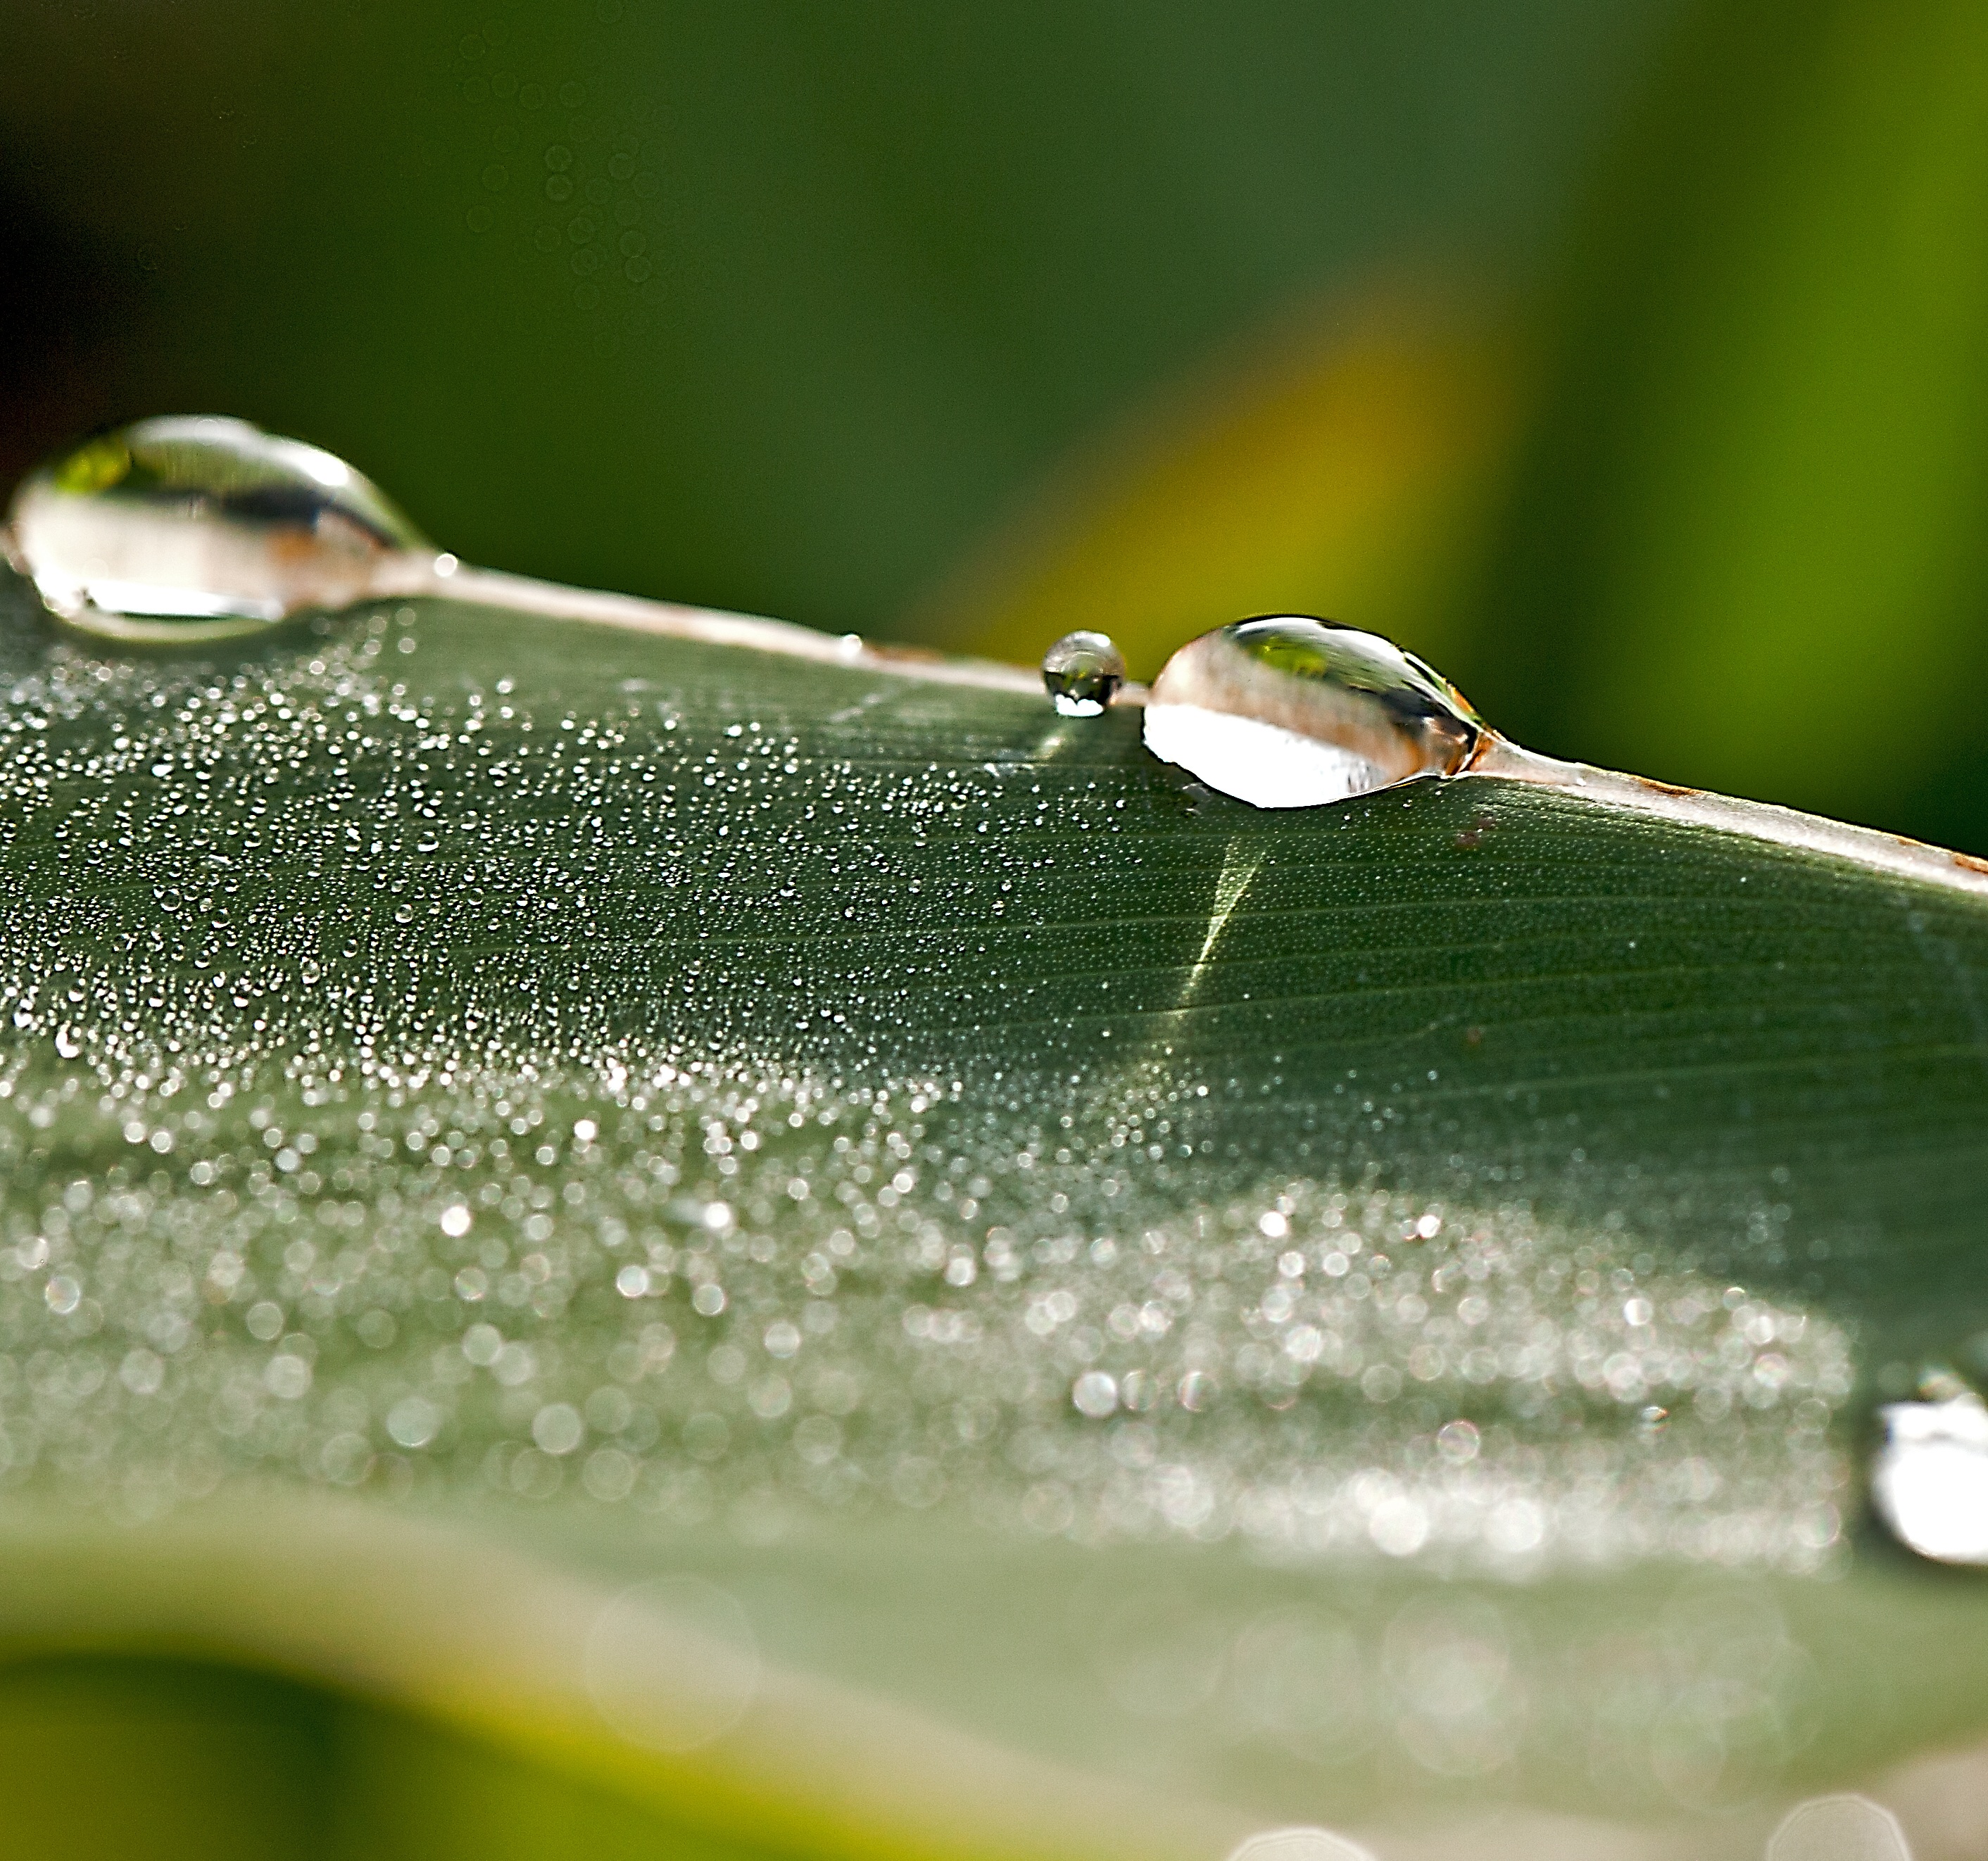
water, nature, grass, drop, dew, plant, photography, leaf, flower, petal, green, reflection, insect, closeup, flora, fauna, morning dew, invertebrate, illuminated, close up, sunny, rosa, drops, moisture, drops of water, the background, macro photography, morning sun, invoice, after the storm, after the rain, drops on leaf, cannae divided leaf, clean in the morning, plant stem, sharp lighting